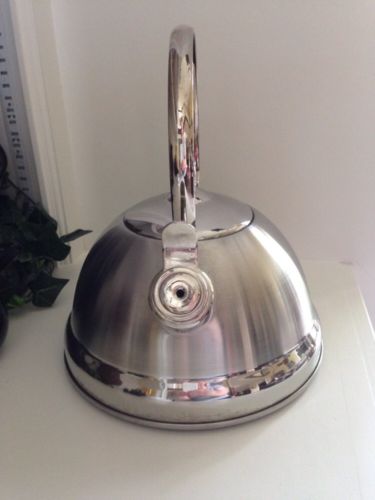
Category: kettle